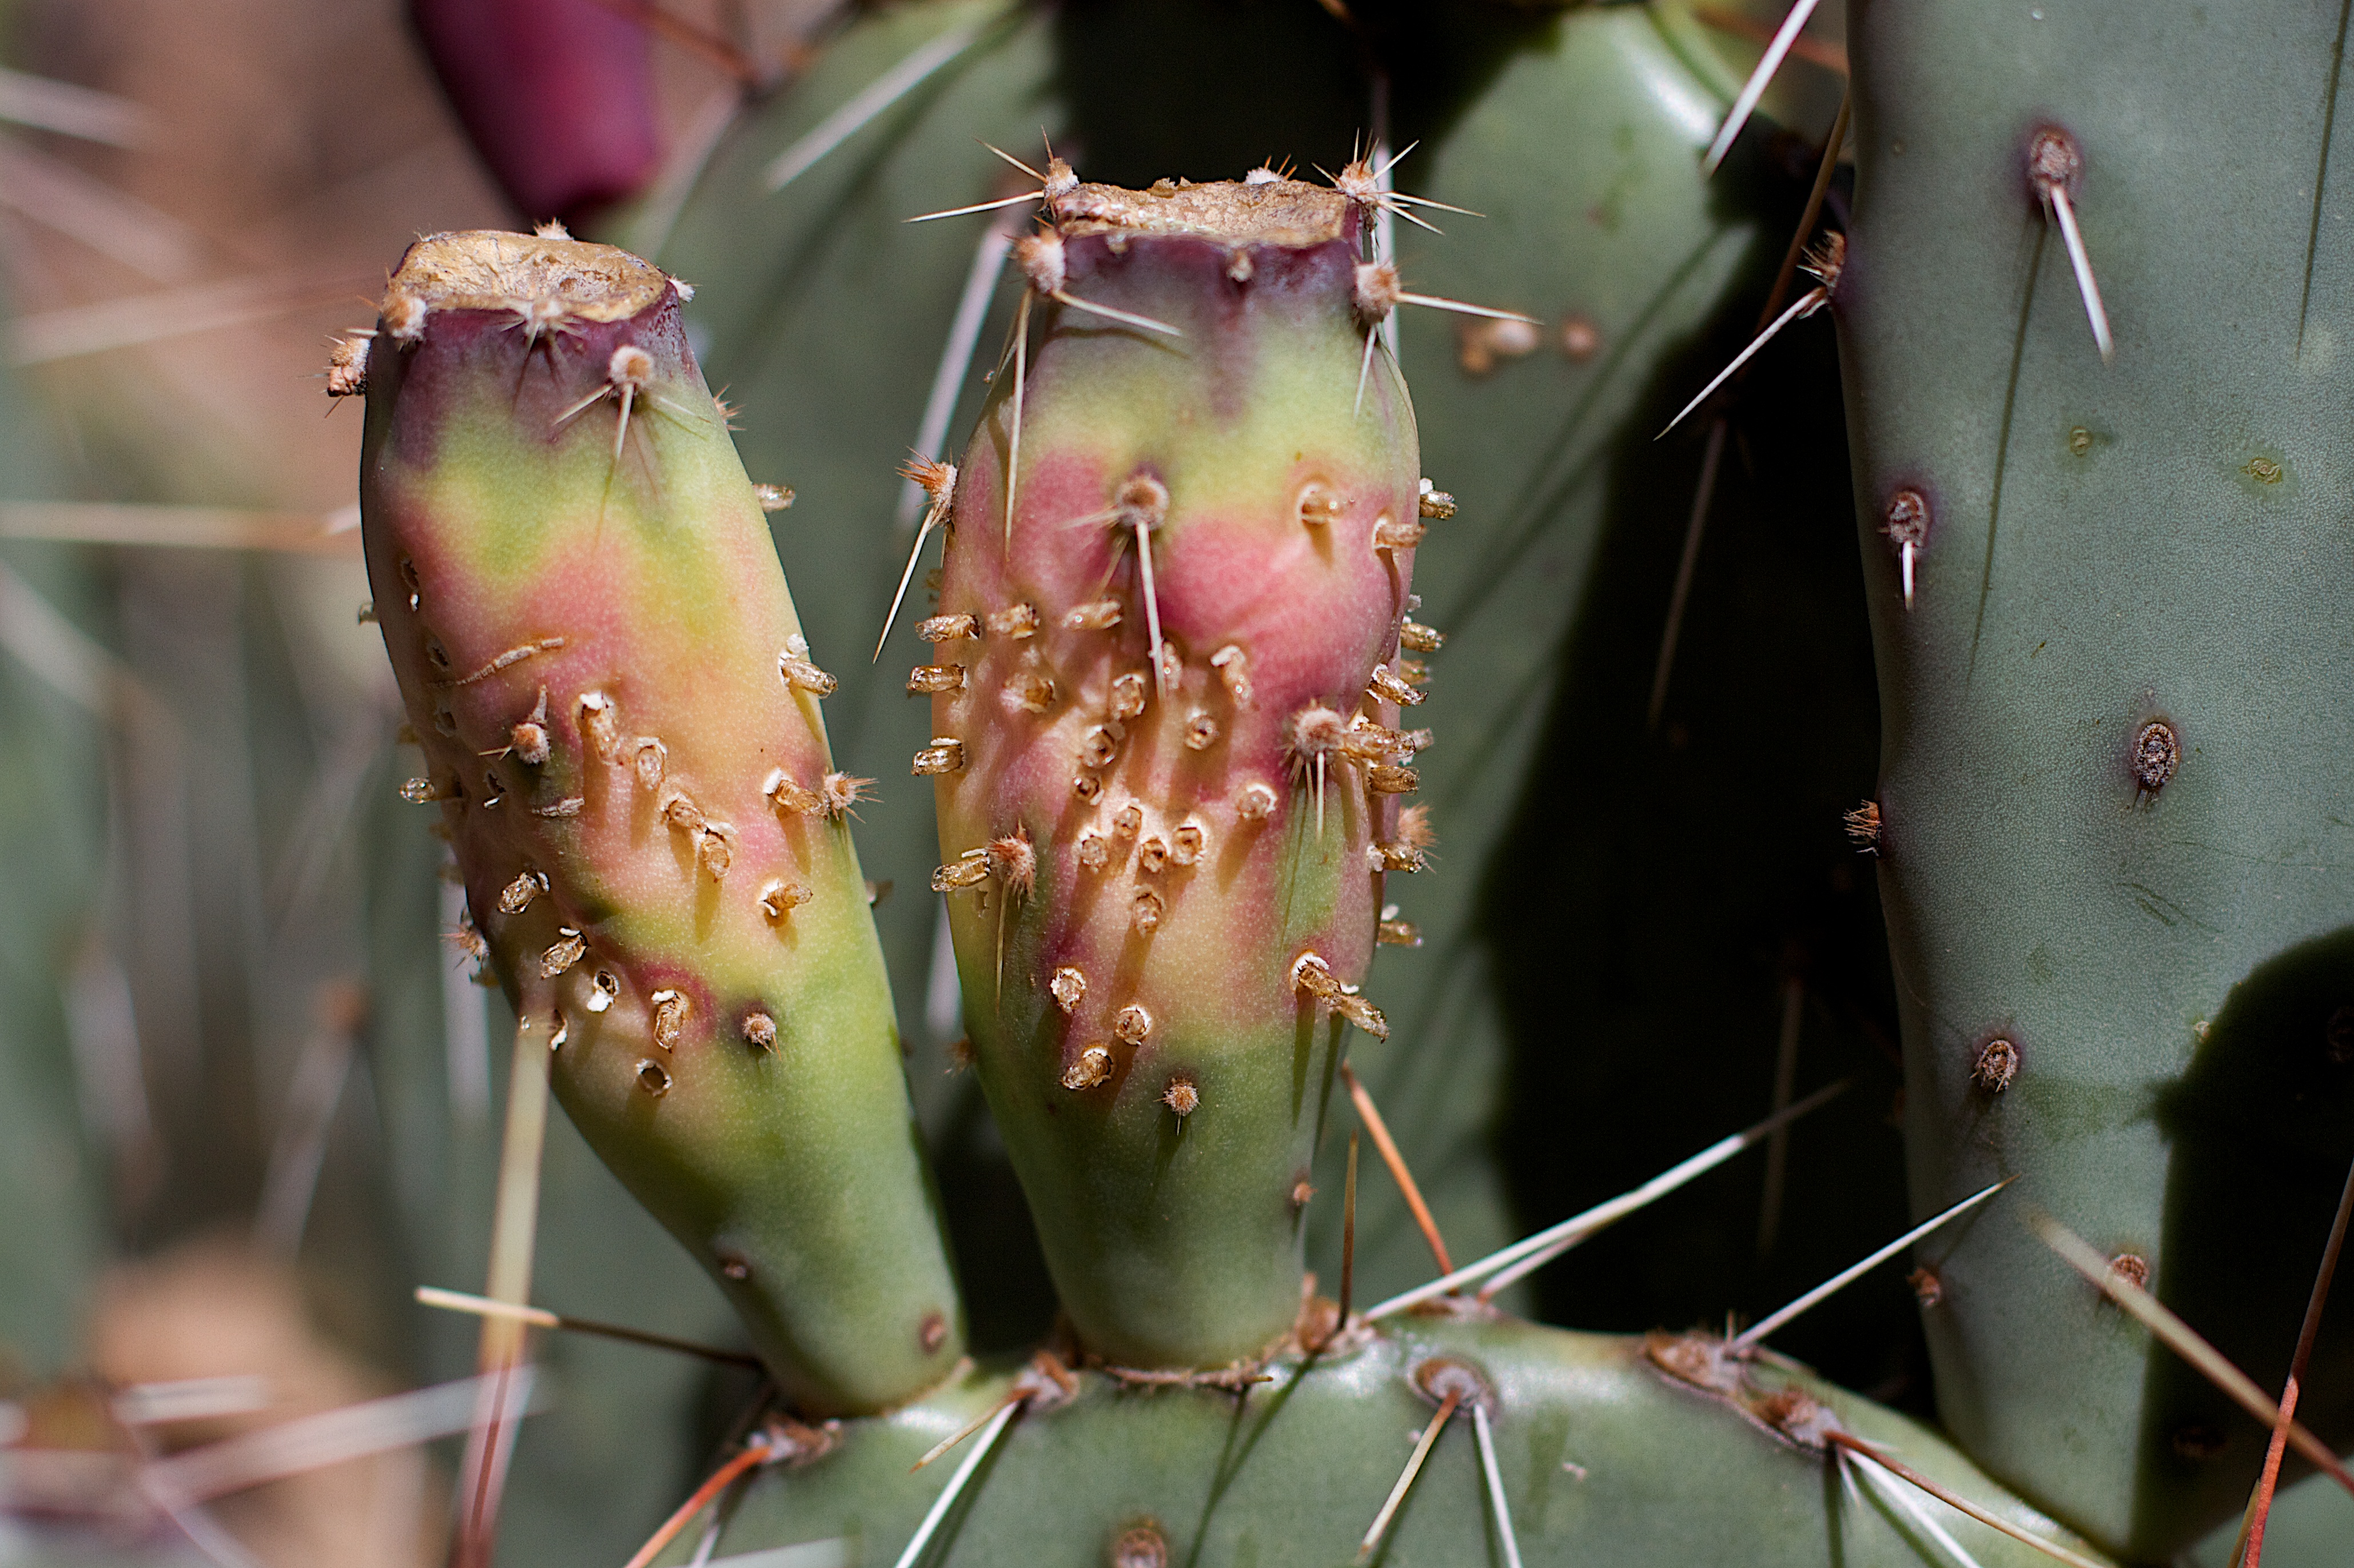
cactus, plant, flower, botany, flora, 2014365, caryophyllales, flowering plant, prickly pear, plant stem, land plant, thorns spines and prickles, hedgehog cactus, san pedro cactus, barbary fig